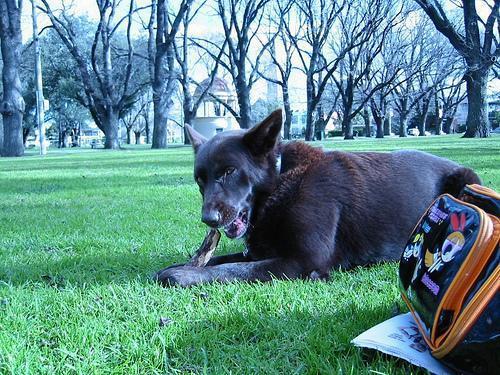
kelpie